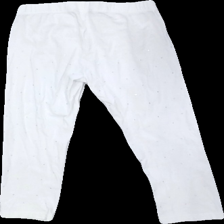
View: back
Type: Tights
Category: Children
Brand: Lindex
Colors: White
Material: 100% cott
Pattern: Metallic
Cut: Regular
Size: 146
Price range: <50
Recommended usage: Reuse